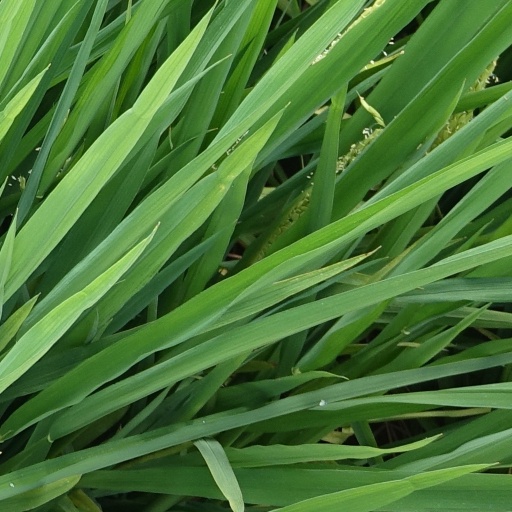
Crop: rice